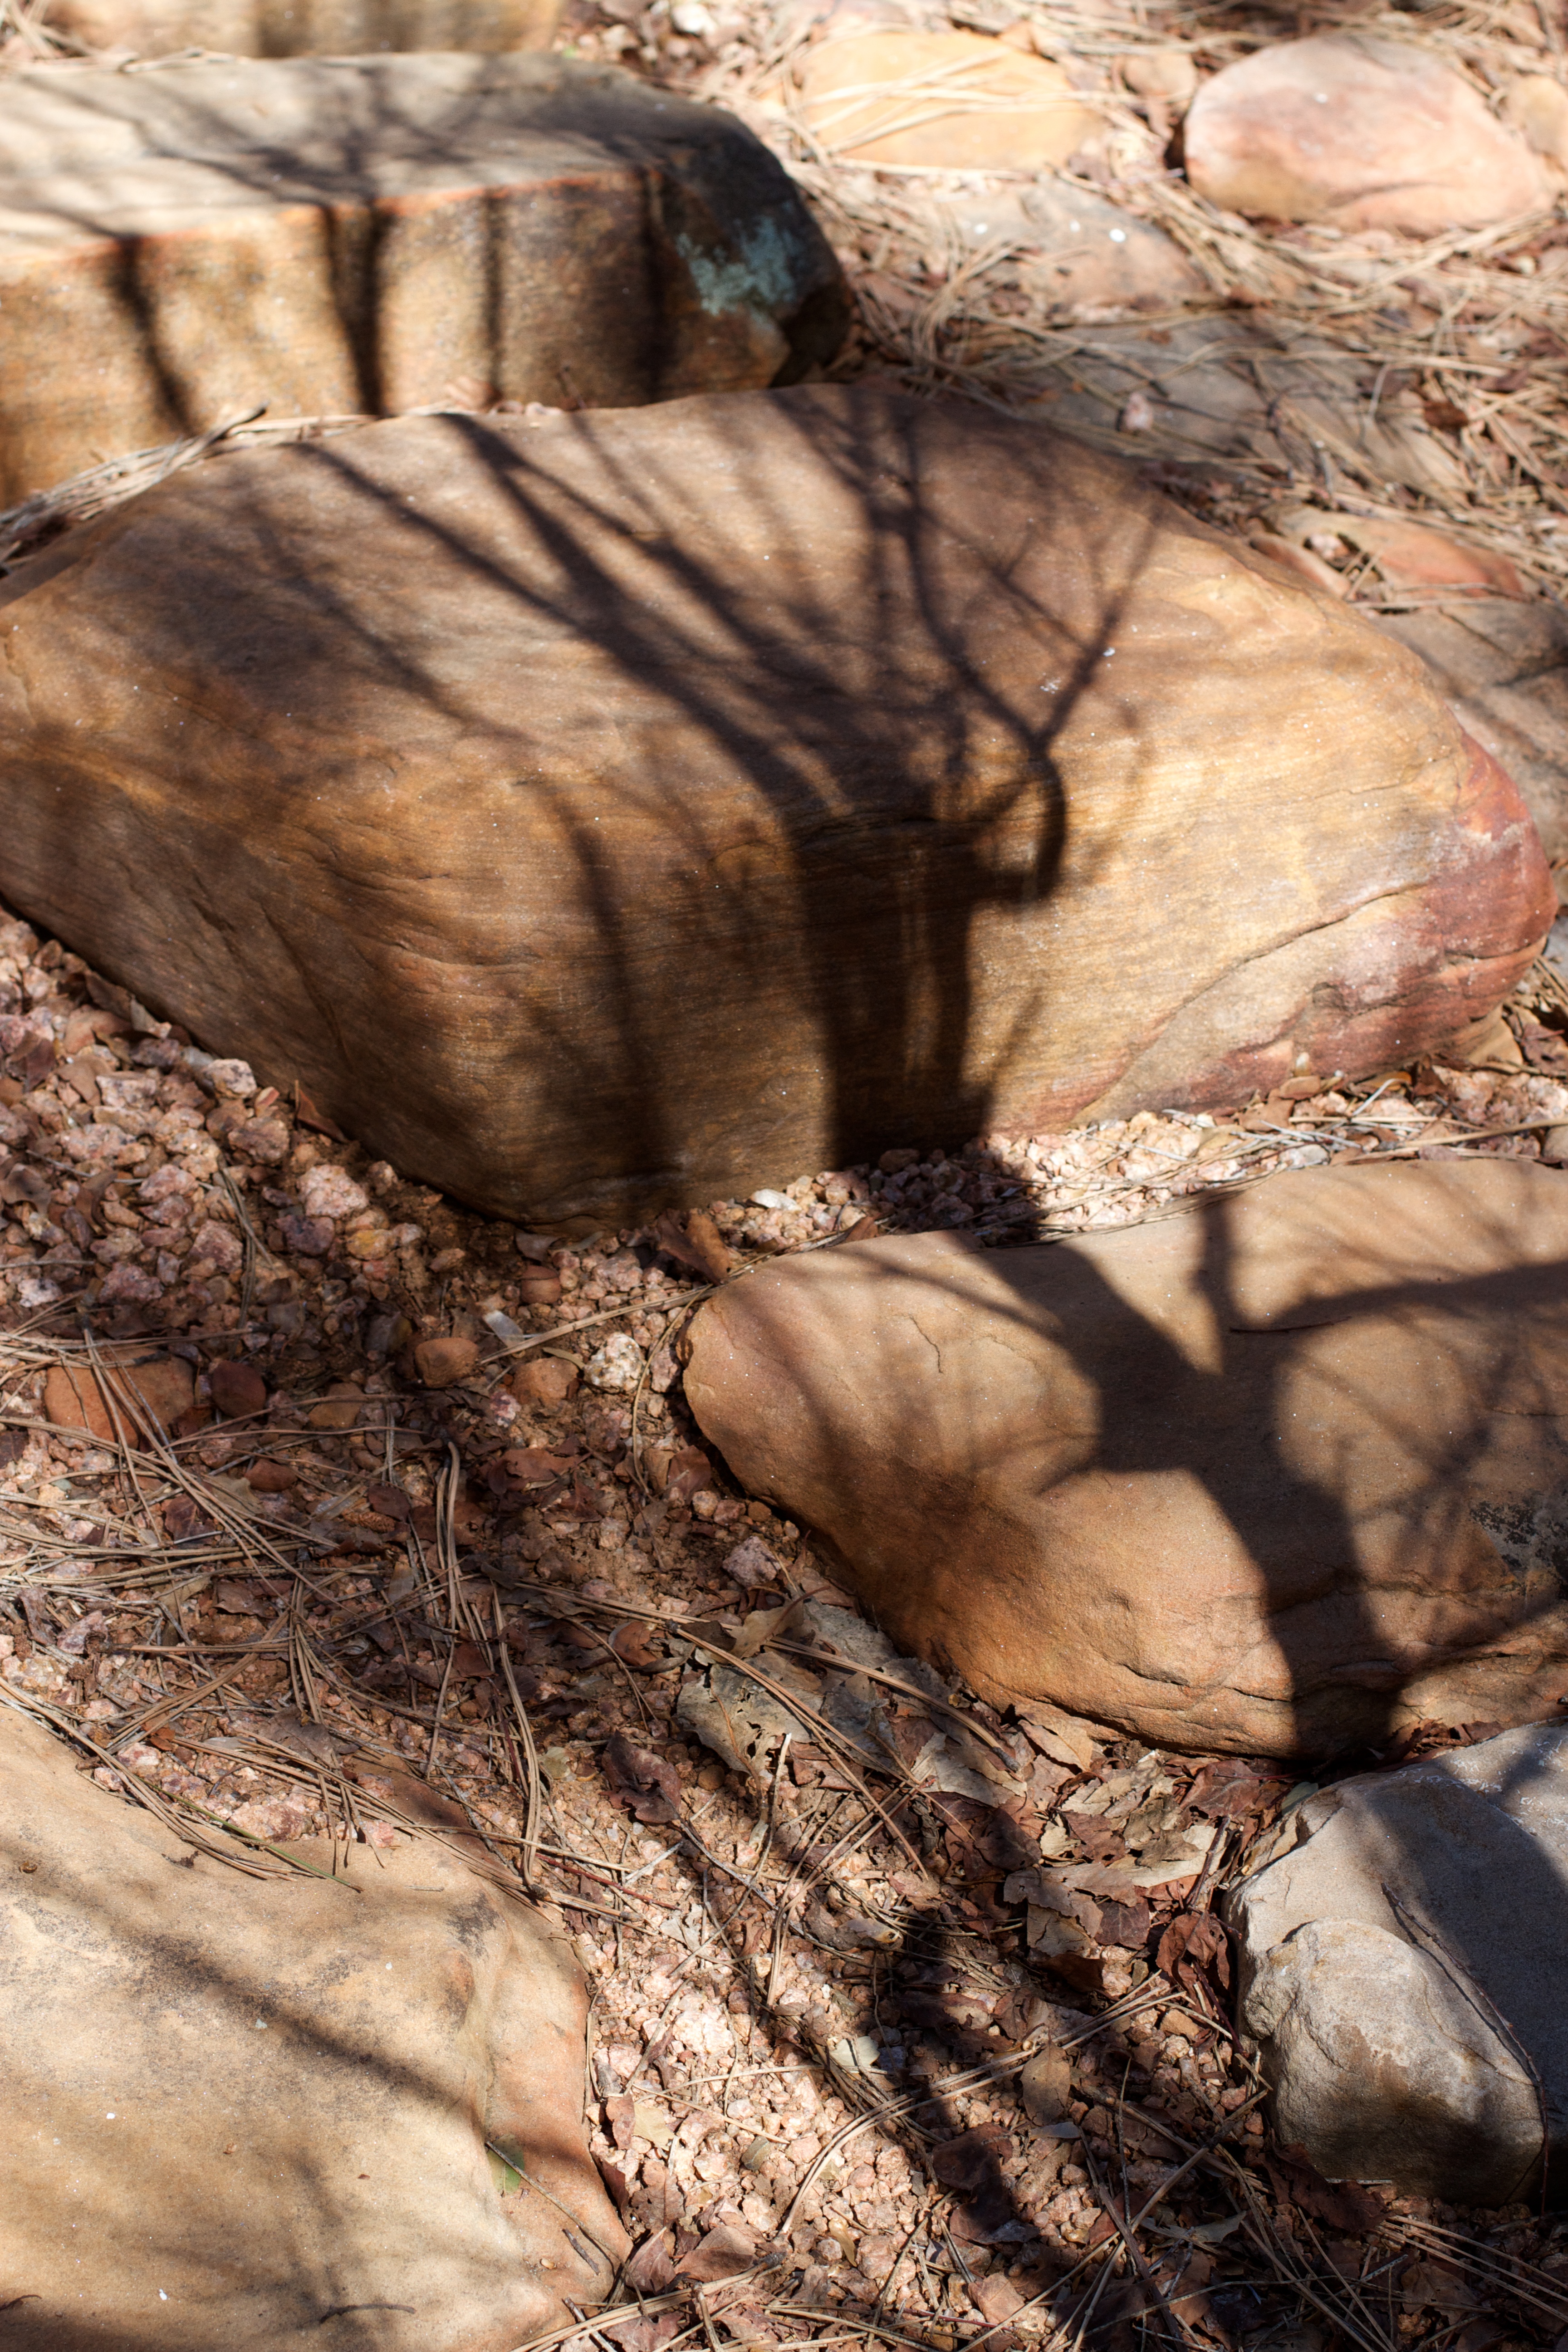
tree, nature, rock, wilderness, branch, wood, leaf, trunk, formation, wildlife, autumn, shadow, soil, season, material, close up, geology, woody plant